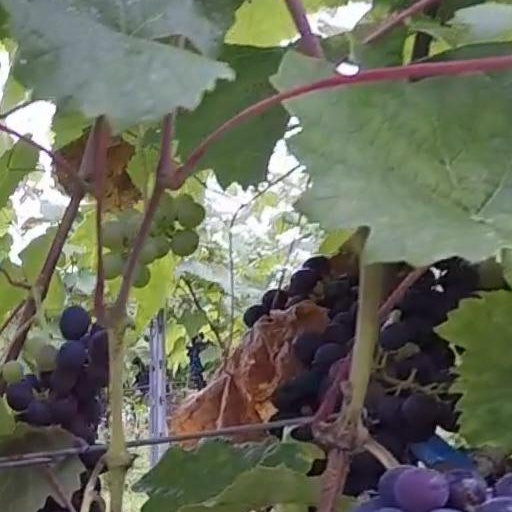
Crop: grape